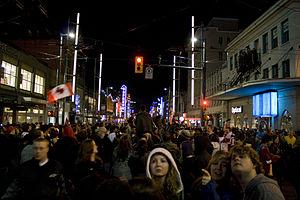
Vancouver est une cité canadienne du pourtour du Pacifique située dans les basses-terres continentales de la province de Colombie-Britannique. Avec 631 486 habitants selon le recensement du Canada de 2016, elle est la huitième plus grande municipalité canadienne. Son agglomération de 2 463 431 est la troisième aire urbaine du pays, et la plus peuplée de l'Ouest canadien. Vancouver est une des villes les plus cosmopolites du Canada, 52 % des résidents ont une autre langue maternelle que l'anglais. Vancouver est considérée comme une ville mondiale de classe beta. La superficie de Vancouver est de 114,97 km², donnant une densité de population de 5 493 au kilomètre carré, faisant d'elle la municipalité canadienne la plus densément peuplée et la quatrième en Amérique du Nord, après New York, San Francisco et Mexico. Elle est la vingt-troisième ville la plus peuplée d'Amérique du Nord.